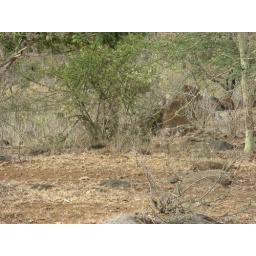
The first animal sighting of the day. I swear, there are monkeys in these shots!